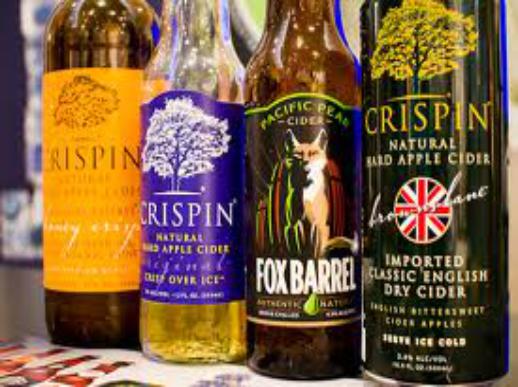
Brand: Crispin Cider
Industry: Food